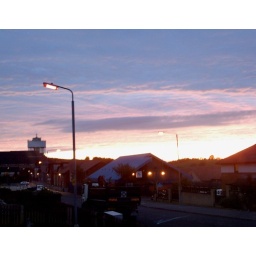
A great sunset leaving drumchapel with the water tower in striking distance